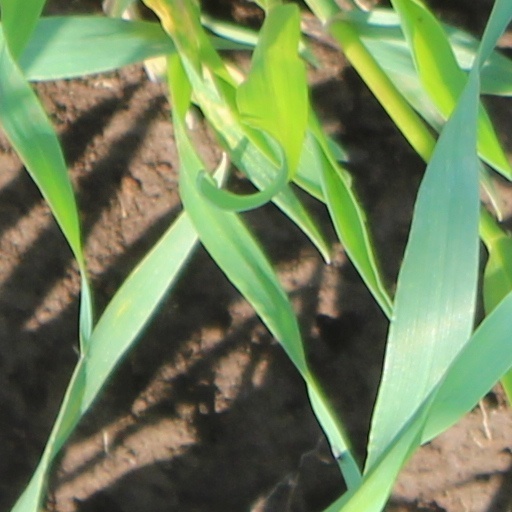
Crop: wheat